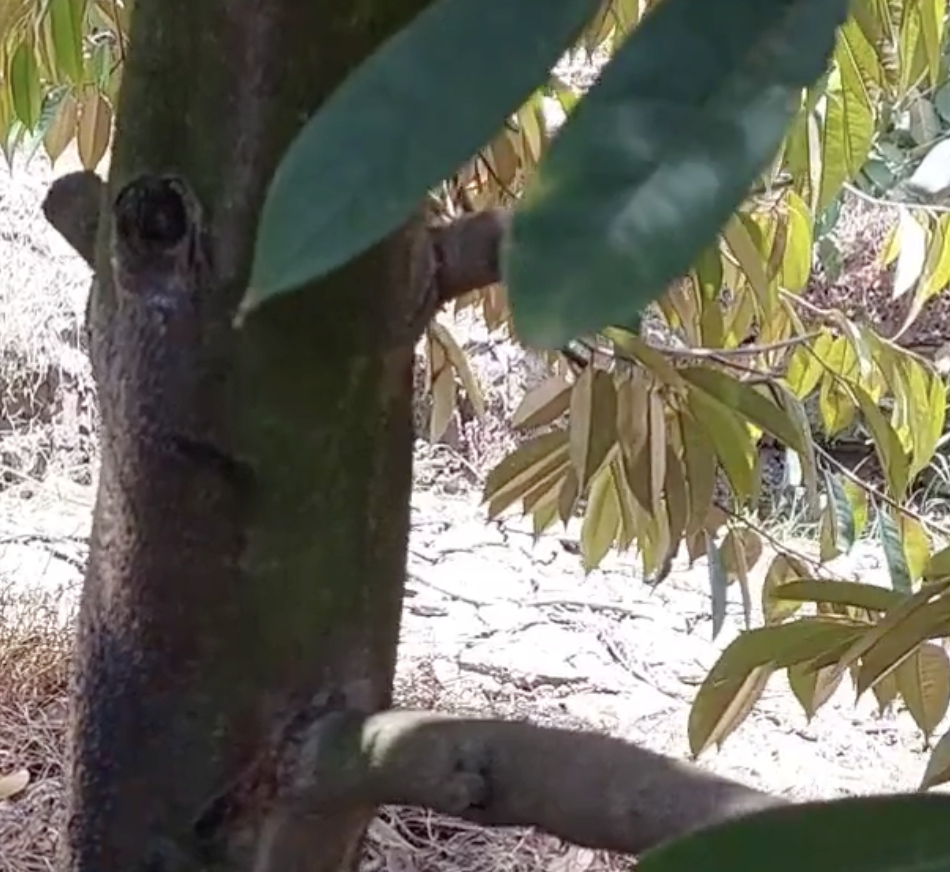
Label: stem_cracking_ gummosis